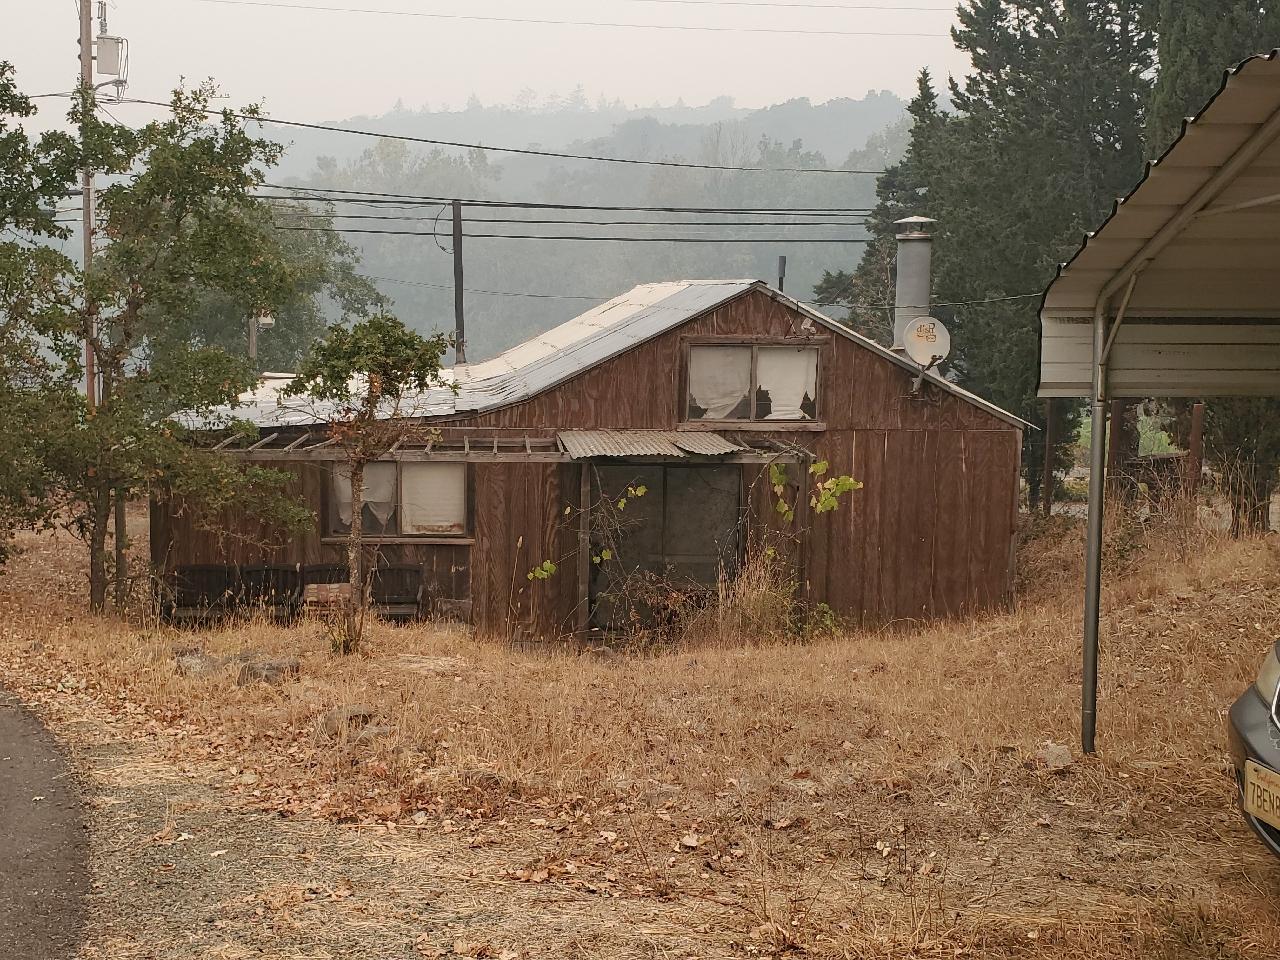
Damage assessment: no_damage